Alicia Jurado

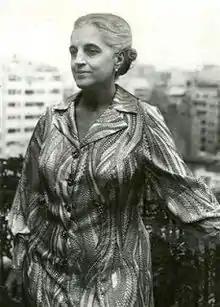
Alicia Jurado (1965)

Alicia Jurado (May 22, 1922 - May 9, 2011) was an Argentine writer and academic. She spoke English and French, she knew Italian and understood German. Although most of her reading was done in English, rather than in French or Spanish, she wrote her works in the latter language. She was a full member of the Academia Argentina de Letras, a member of the Royal Spanish Academy, and a corresponding member of the Academia Chilena de la Lengua. Jurado was a collaborator and friend of Victoria Ocampo and Jorge Luis Borges.